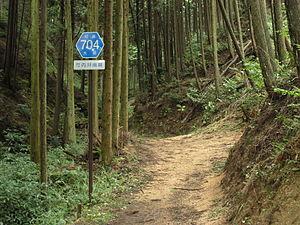
Le district de Minamikawachi est un district de la préfecture d'Osaka au Japon. Lors du recensement de 2000, sa population était estimée à 76 117 habitants pour une superficie de 90 km².